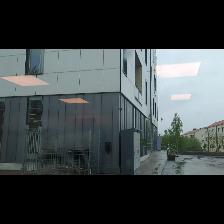
Label: NonHuman